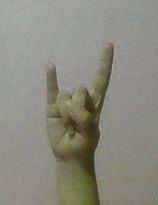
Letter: la